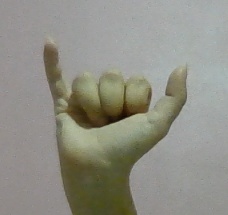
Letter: ya